Nichols's Missouri Cavalry Regiment

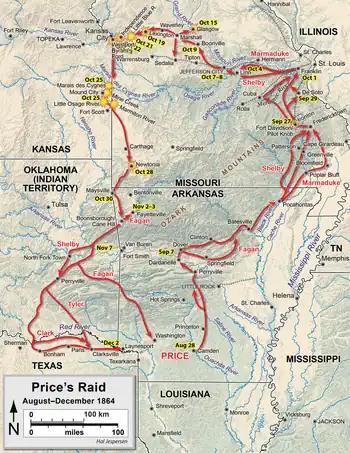
Map of Price's Raid

In the 1864 United States presidential election, incumbent president Abraham Lincoln supported continuing the war, while former Union general George B. McClellan promoted ending it. By the beginning of September 1864, military events in the eastern United States, especially the Confederate defeat in the Atlanta campaign, gave Lincoln an advantage in the election over McClellan. At this point, the Confederacy had very little chance of victory. As events east of the Mississippi River turned against the Confederacy, General Edmund Kirby Smith, commander of the Confederate Trans-Mississippi Department, was ordered to transfer the infantry under his command to the fighting in the Eastern and Western Theaters. This proved to be impossible, as the Union Navy controlled the Mississippi River, preventing a large-scale crossing.